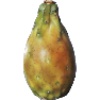
Label: cactus_fruit